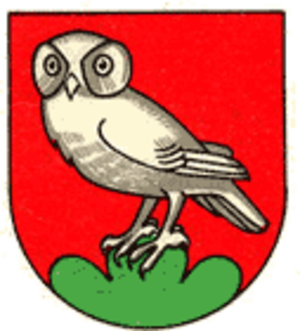
Vucherens est une commune suisse du canton de Vaud, située dans le district de la Broye-Vully. Citée dès 1224, elle fait partie du district de Moudon entre 1798 et 2007. Sa population est de 577 habitants en 2018. Son territoire, d'une surface de 327 hectares, se situe dans la région du Jorat.